Makoto Oda

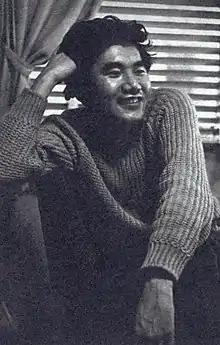
Oda in 1962.

Oda was born in Osaka in 1932 and graduated from the University of Tokyo's Faculty of Letters program, majoring in classical Greek philosophy and literature. He won a Fulbright Scholarship to Harvard University in 1958.